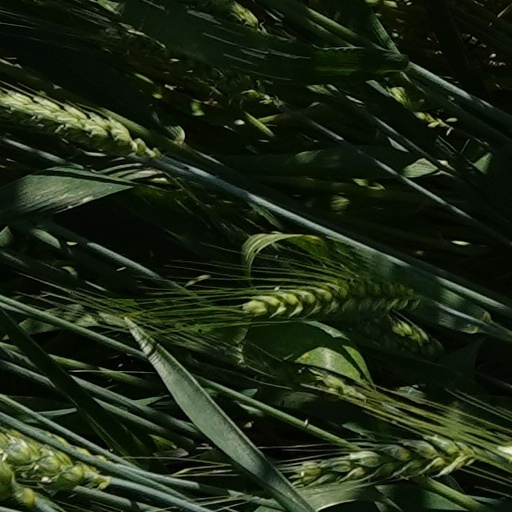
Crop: wheat